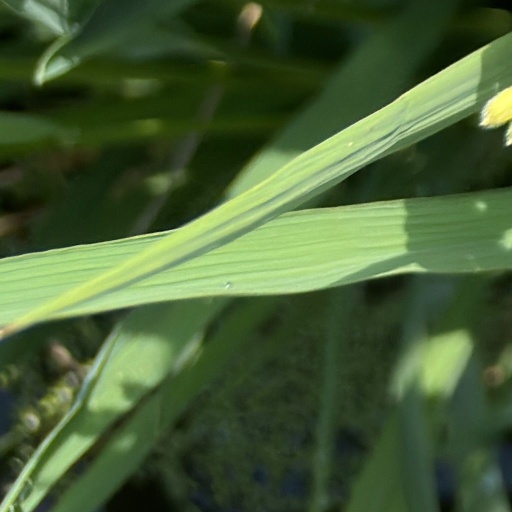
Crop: rice